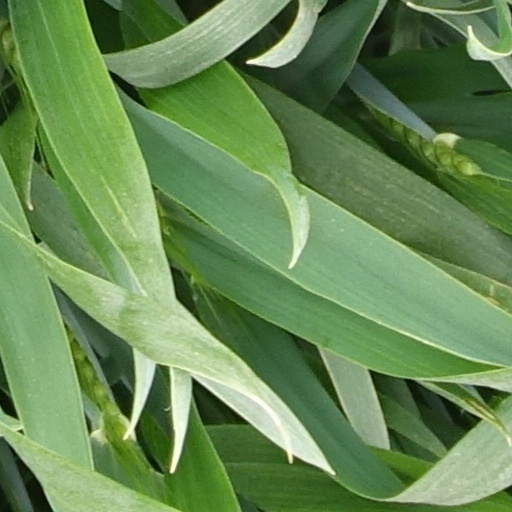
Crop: wheat